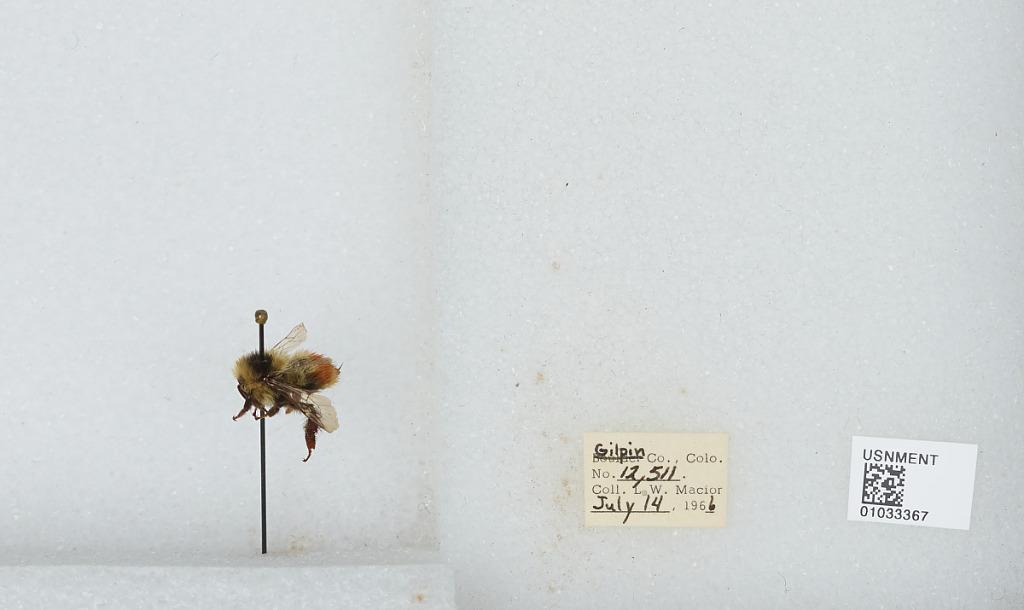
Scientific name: Bombus (Pyrobombus) sylvicola Kirby
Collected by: L. Macior
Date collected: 1966-7-14
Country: United States
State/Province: Colorado
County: Gilpin
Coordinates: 39.9335, -105.663